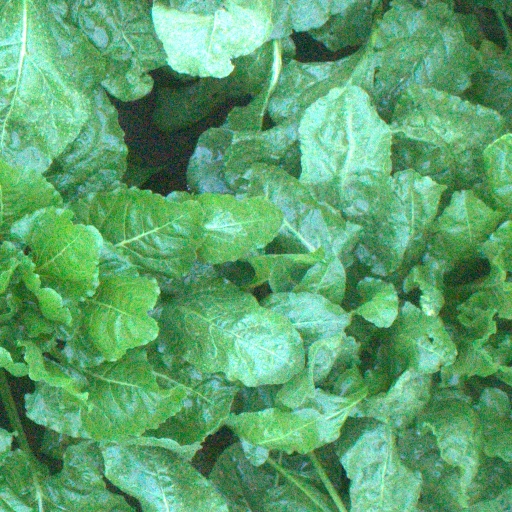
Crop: sugar beet